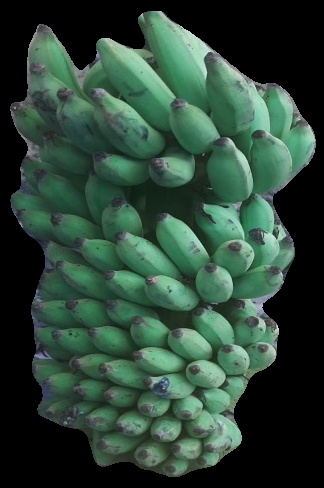
Variety: elakki-bale
Grade: grade2